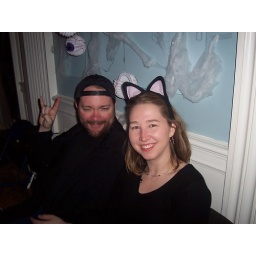
The cat ears were just in case anyone asked why I didn't dress up.